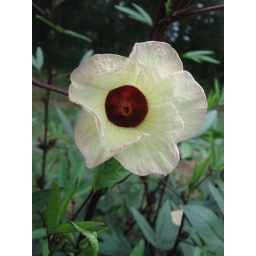
Roselle flower and immature flower/fruit - you eat the calyxes, they put the zing in red zinger tea. Delicious!